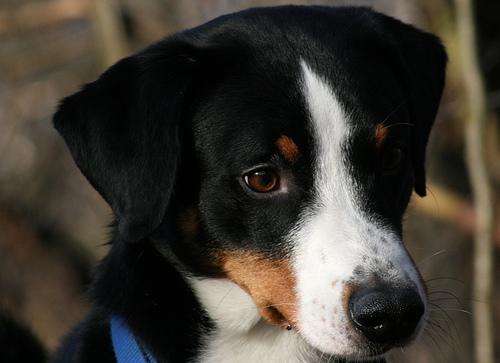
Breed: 234-n000091-Appenzeller